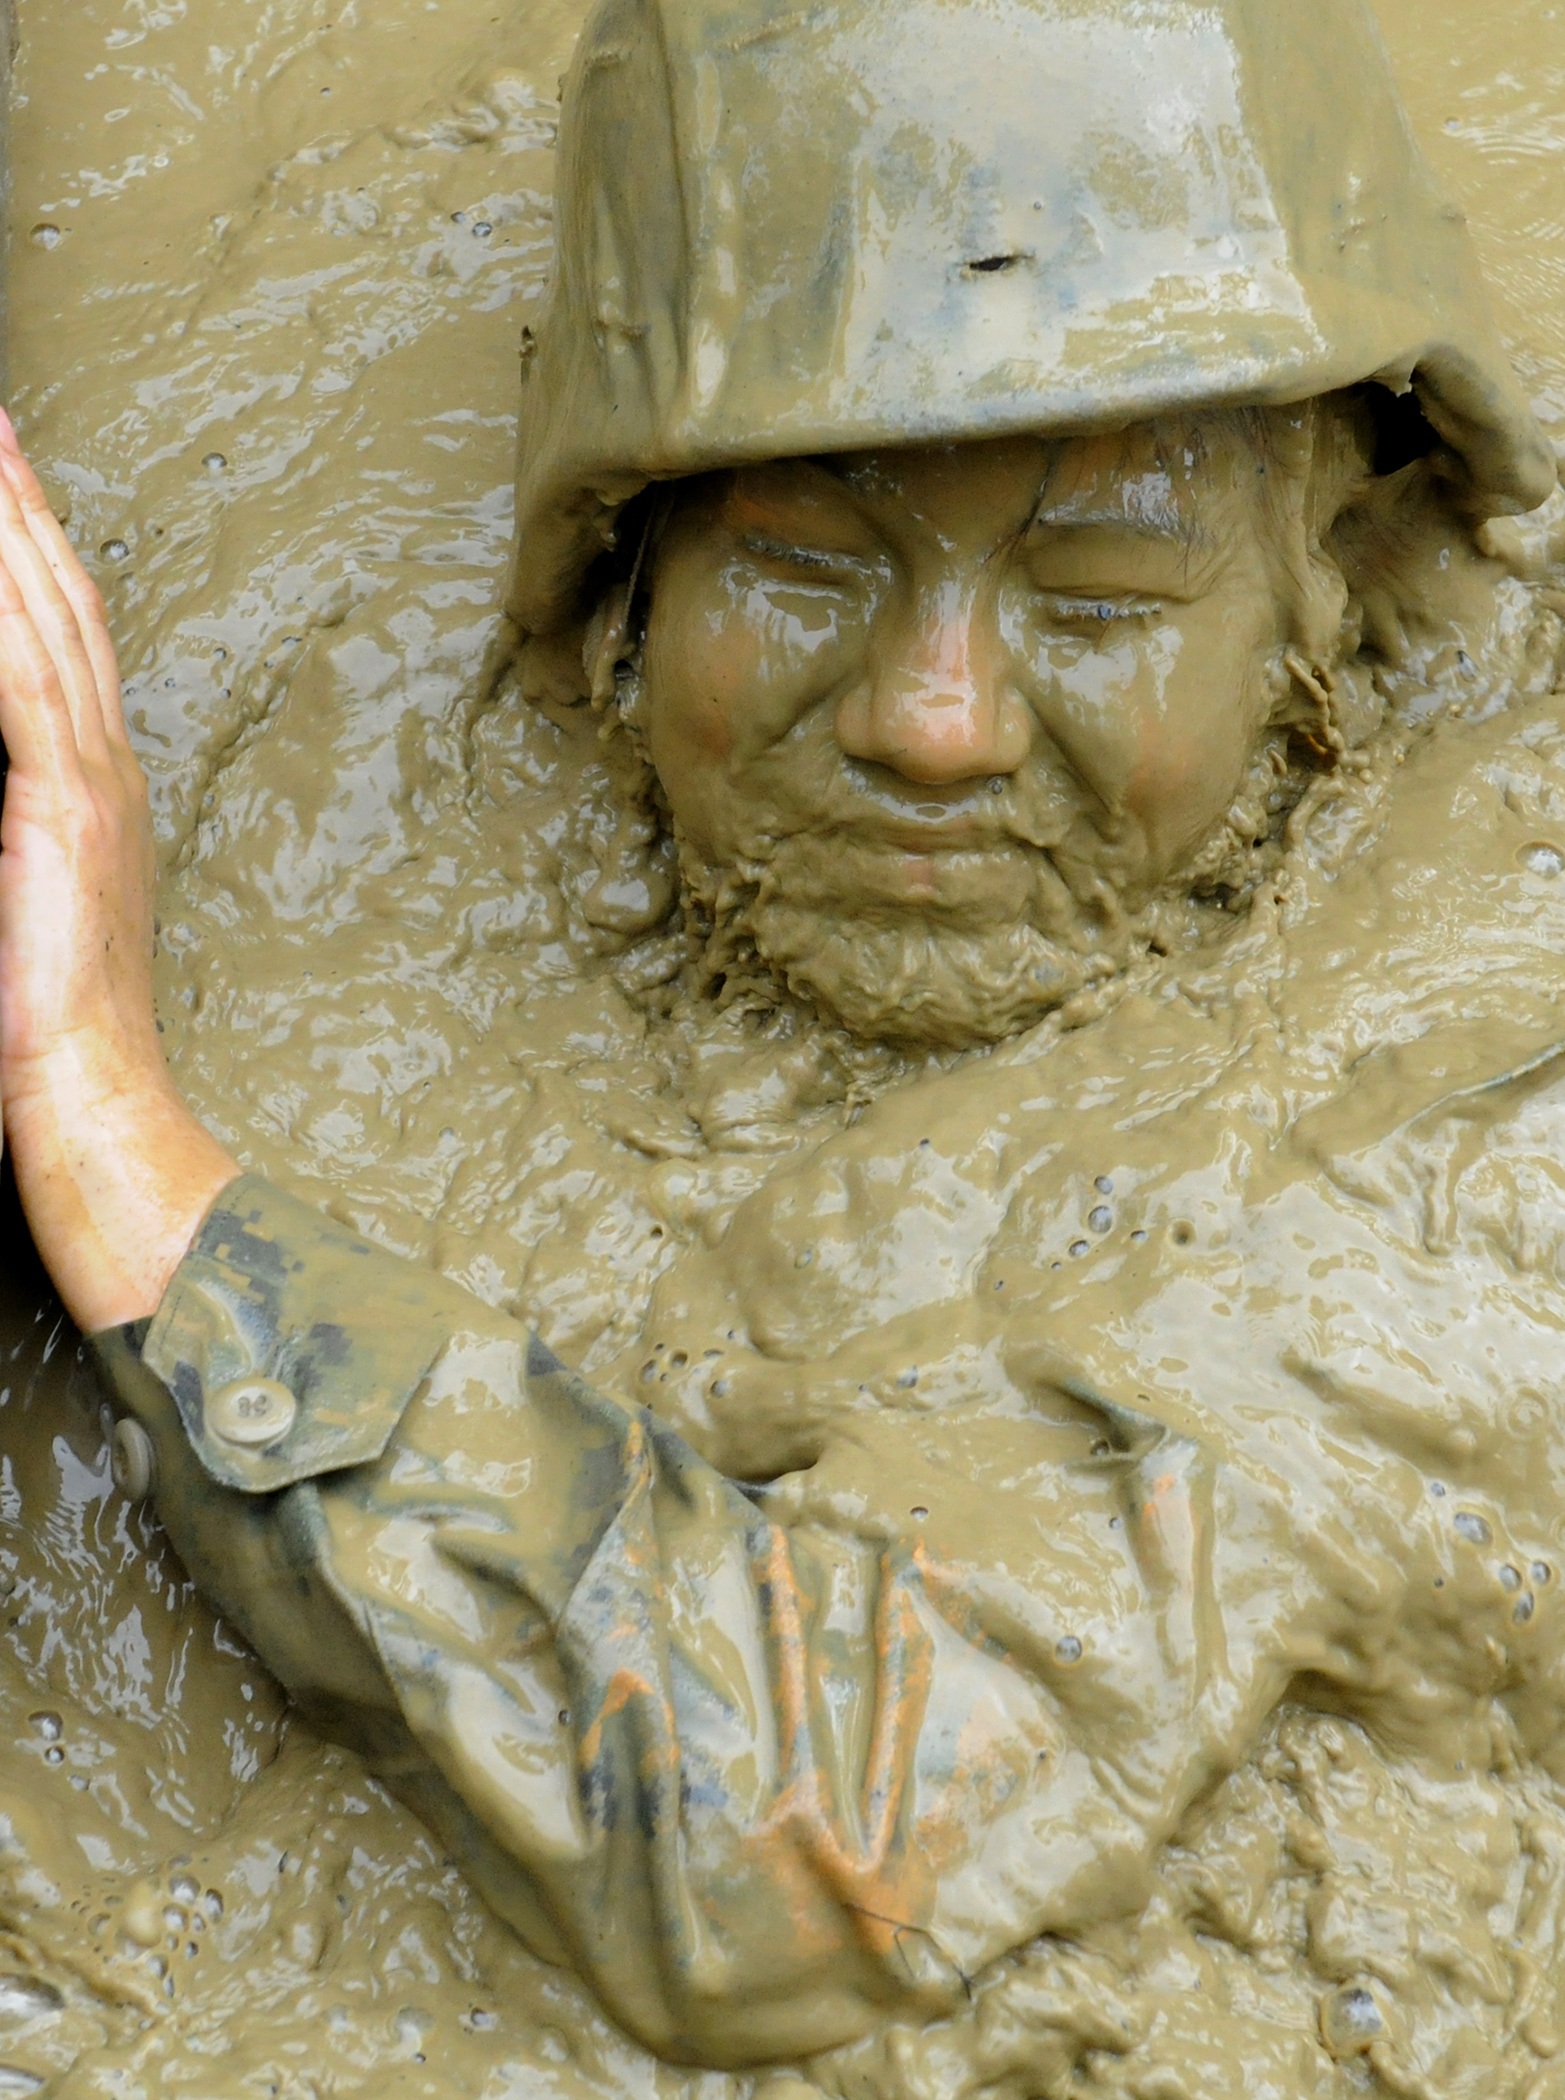
woman, monument, female, statue, soldier, usa, dirty, sculpture, art, temple, carving, relief, service, mythology, stone carving, struggle, ancient history, mud pit, jungle training, uniform army